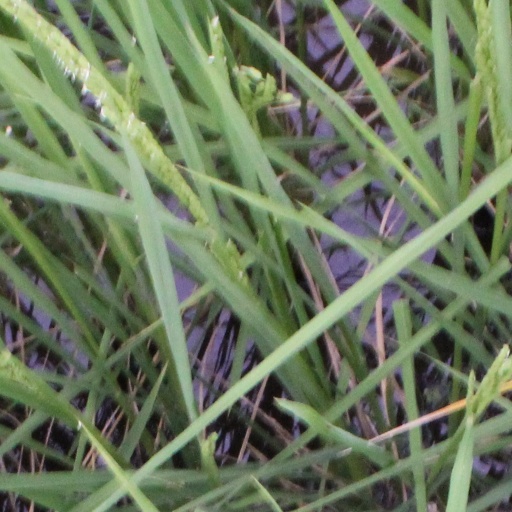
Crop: rice